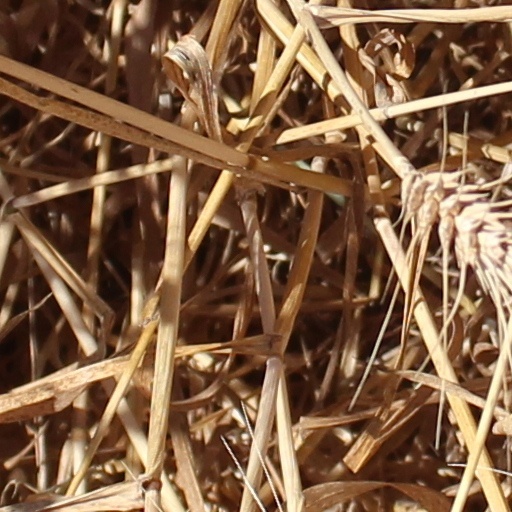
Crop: wheat